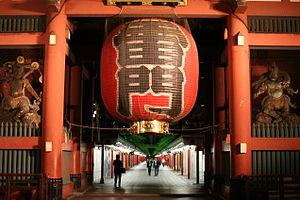
Les 100 paysages de l'ère Heisei sont une sélection de paysages du Japon effectuée par le journal japonais Yomiuri shinbun en 2009.